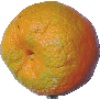
Label: mandarine